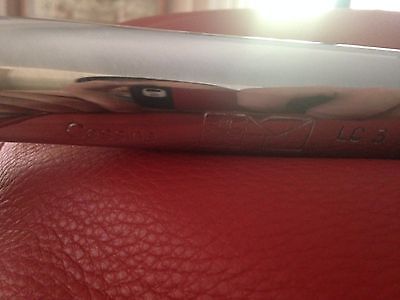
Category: sofa